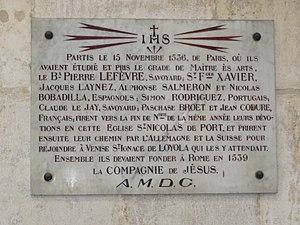
Église Saint-Nicolas-de-Port, plaquette passage 9 premiers futurs jésuites, nov. 1536.
Simão Rodrigues de Azevedo né en 1510 à Vouzela, Portugal et décédé le 15 juillet 1579 à Lisbonne, était un prêtre jésuite portugais. Il fait partie du groupe fondateur de la Compagnie de Jésus, particulièrement actif au Portugal où il implanta le nouvel Ordre religieux.
Bertrancourt est une commune française située dans le département de la Somme en région Hauts-de-France.
Jean Codure, né le 24 juin 1508 à Seyne, dans les Alpes-de-Haute-Provence et mort le 29 août 1541 à Rome, est un prêtre jésuite français, un des premiers compagnons d'Ignace de Loyola et cofondateur de la Compagnie de Jésus.
Nicolas Bobadilla, né en 1511 à Palencia et mort le 23 septembre 1590 à Lorette, est un prêtre jésuite espagnol. Il est l'un des six compagnons qui, avec Ignace de Loyola, formaient le groupe fondateur de la Compagnie de Jésus.
Seyne est une commune française, située dans le département des Alpes-de-Haute-Provence en région Provence-Alpes-Côte d'Azur.
Claude Le Jay, né vers 1504 à Mieussy, en Savoie et décédé le 6 août 1552 à Vienne, est un prêtre jésuite savoyard. Avec Ignace de Loyola et d'autres; il appartient au groupe des dix fondateurs de la Compagnie de Jésus.
Ignace de Loyola, né en 1491 à Loiola et mort le 31 juillet 1556 à Rome, est un prêtre et théologien basque-espagnol, fondateur et premier Supérieur général de la Compagnie de Jésus — en latin abrégé « SJ » pour Societas Jesu — congrégation catholique reconnue par le pape Paul III en 1540 et qui prit une importance considérable dans la réaction de l'Église catholique romaine aux XVIᵉ et XVIIᵉ siècles, face à l'ébranlement causé par la réforme protestante.